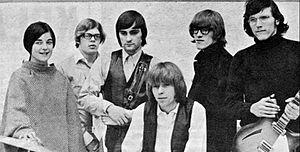
Jefferson Airplane est un groupe rock américain, originaire de San Francisco, en Californie. Rattaché au San Francisco Sound, il est l'un des précurseurs du mouvement psychédélique. Le groupe est entré au Rock and Roll Hall of Fame en 1996.
Jefferson Airplane est un groupe rock américain, originaire de San Francisco, en Californie. Rattaché au San Francisco Sound, il est l'un des précurseurs du mouvement psychédélique. Le groupe est entré au Rock and Roll Hall of Fame en 1996.
Martyn Jerel Buchwald, dit Marty Balin est un musicien américain.